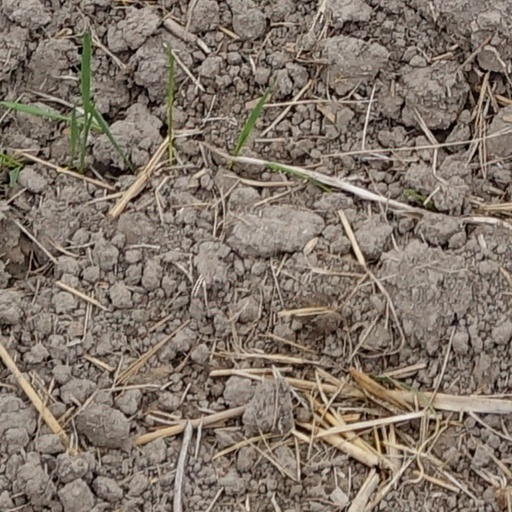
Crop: wheat